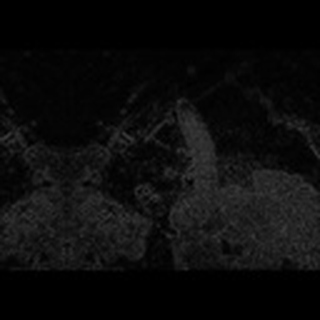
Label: cotton_army_worm